Richard von Schoeller

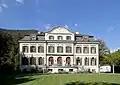
Villa Schoeller in Hirschwang

From 1900, like most family members, he joined the Viennese wholesale and trading company Schoeller & Co., later known as Schoellerbank, initially as a partner. Soon afterwards, his cousin from the Viennese line of the family, Sir Paul Eduard von Schoeller, appointed him to the management of Ternitzer Steel and Iron Works, founded by Alexander von Schoeller. In order to continue the expansion of the Schoeller steelworks already driven by Paul Eduard, Richard set up numerous branches and his own sales subsidiary to supply the German market. He also temporarily integrated the steelworks of Prince Johann Adolf von Schwarzenberg in Vordernberg and Trofaiach into his company, but closed them down in 1911. He also took over the hammer and rolling mills in Murau and Unzmarkt-Frauenburg as well as the Schoeller & Co. wood grinding mill, wood pulp factory and cardboard factory in the Hirschwang district of Reichenau an der Rax, which he sold to Neusiedler AG in 1916.